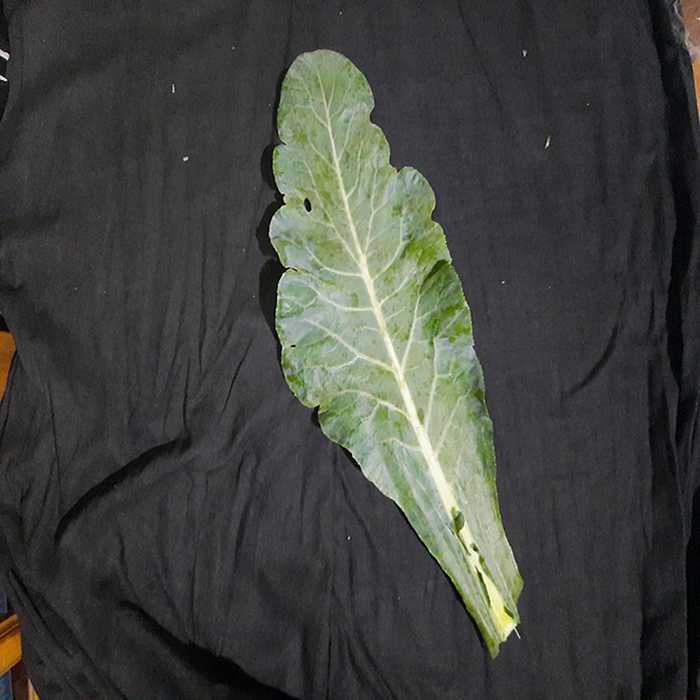
Plant: Cauliflower
Label: Fresh leaf